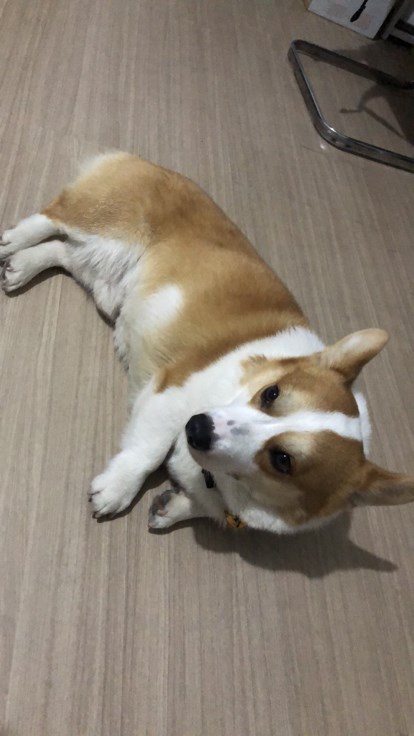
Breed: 2909-n000116-Cardigan